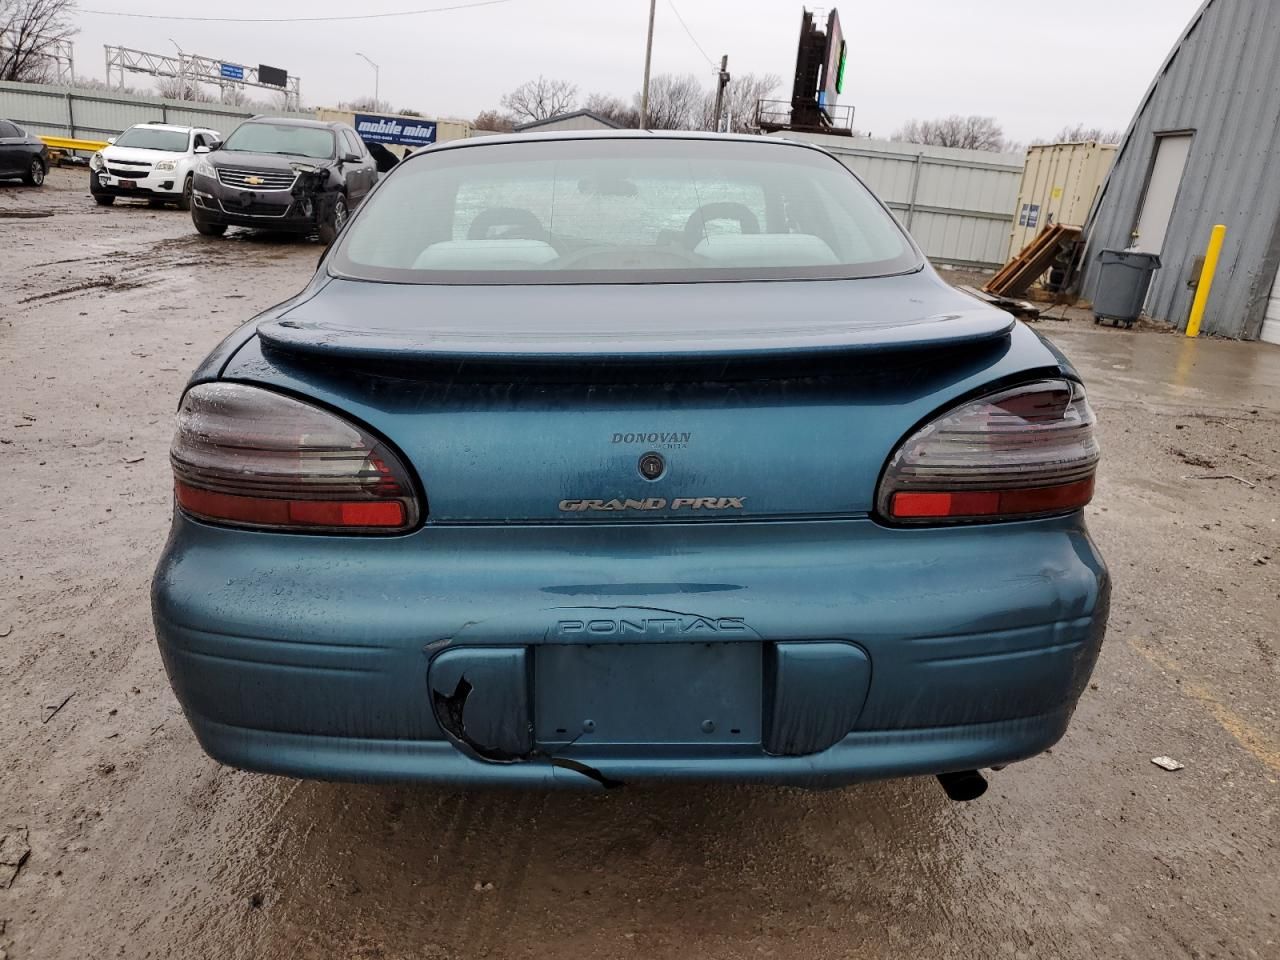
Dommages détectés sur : pare-choc arrière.
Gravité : majeur